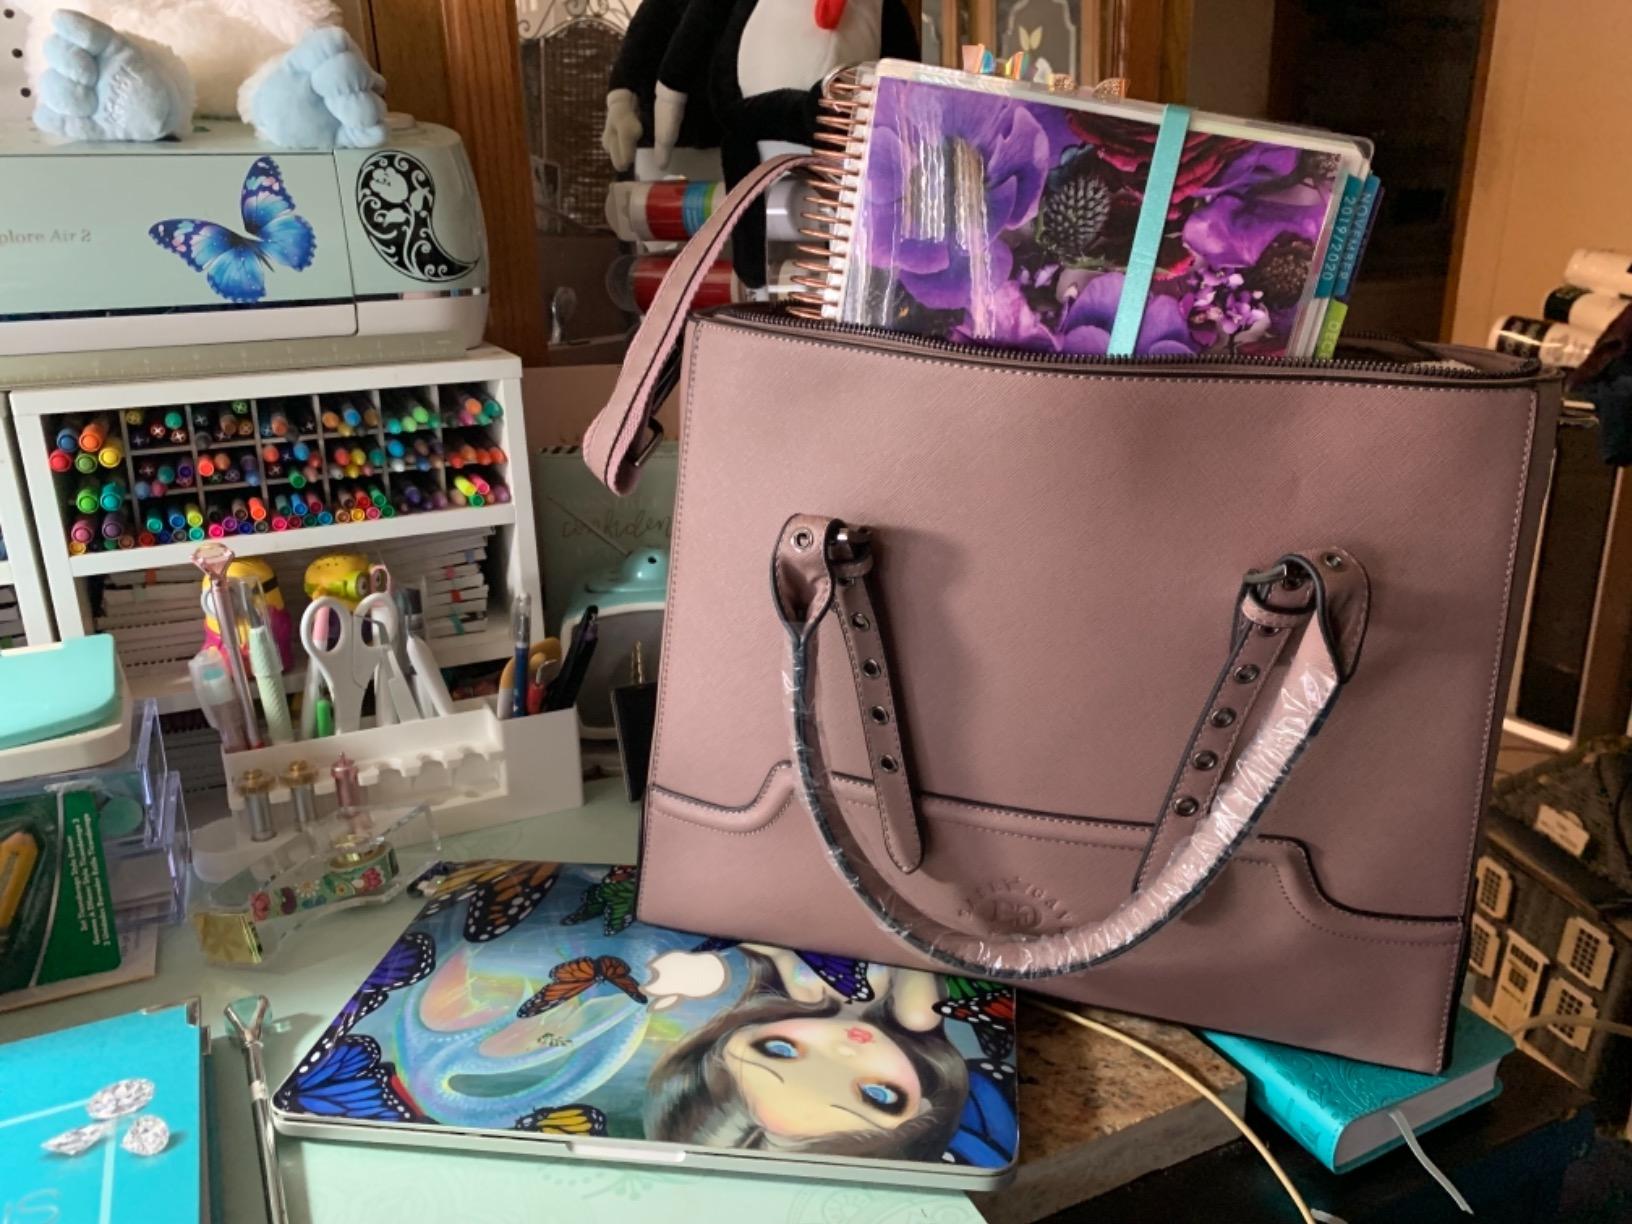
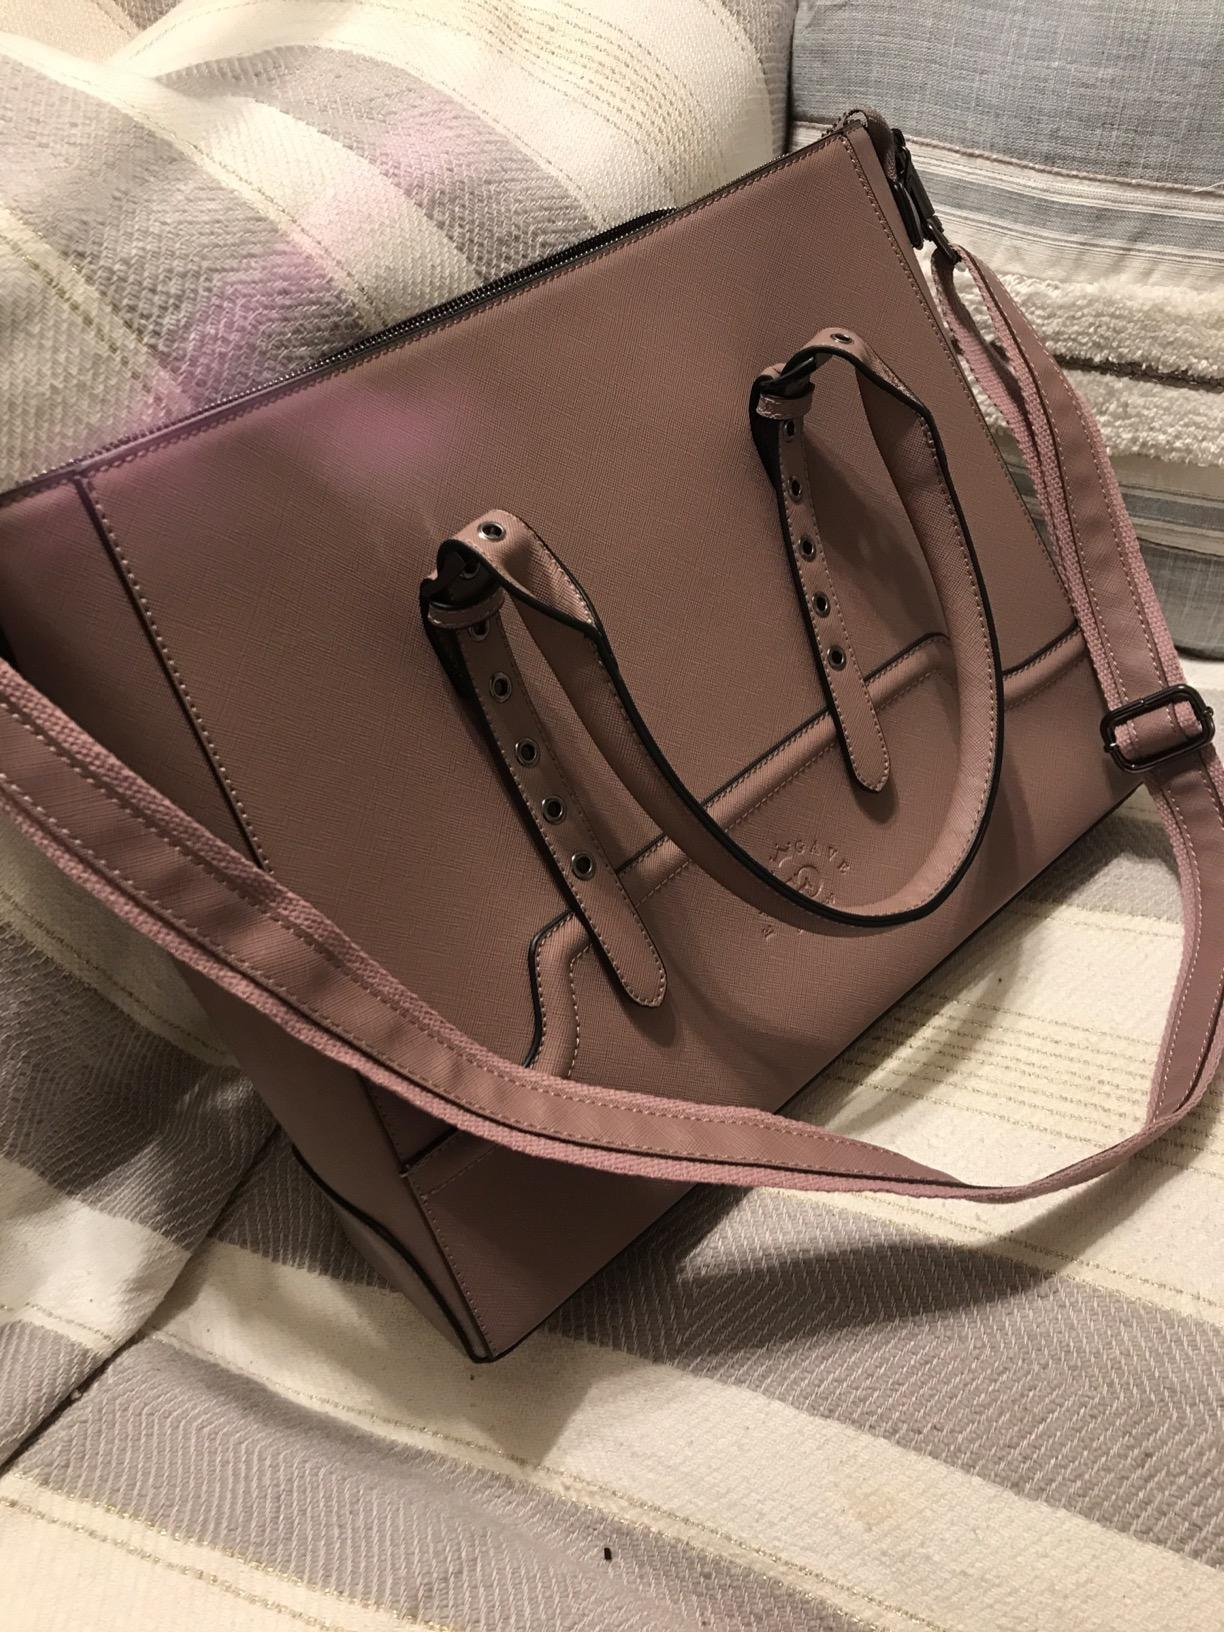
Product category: bag
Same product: yes